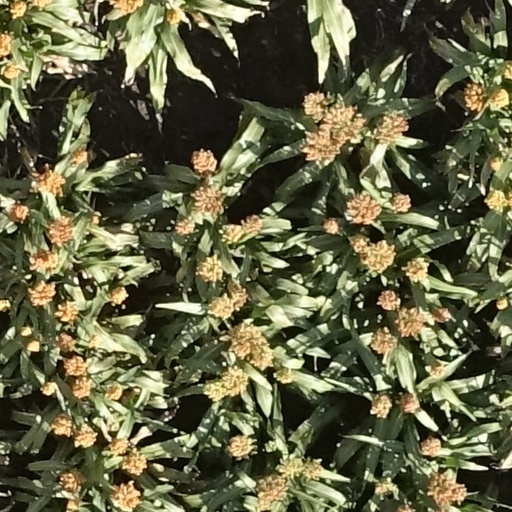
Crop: sorghum